Chowdur

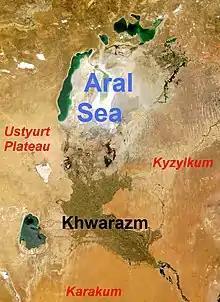
Satellite image showing the Aral Sea, Sarygamysh Lake (Dark lake in lower left corner), and the Khorezm Oasis (dark region).

The Chowdur are thought to belong to the original Turkmen group and the left flank of Oghuz Khan's army.